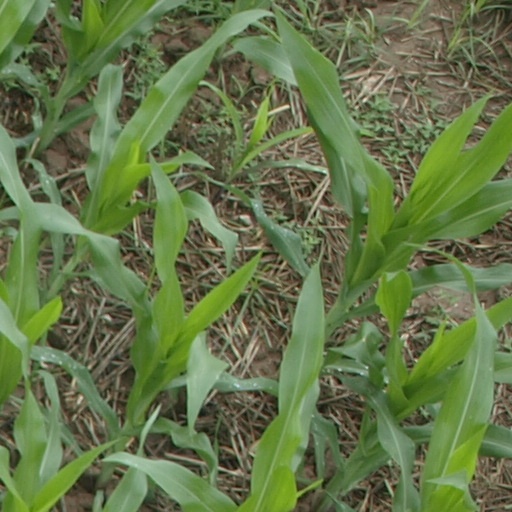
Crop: maize; corn